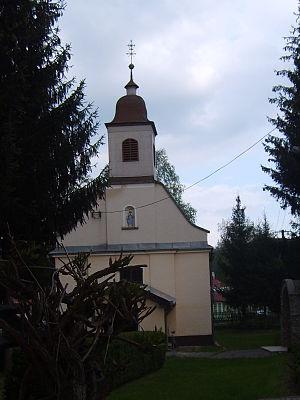
Domaháza est un village et une commune du comitat de Borsod-Abaúj-Zemplén en Hongrie.